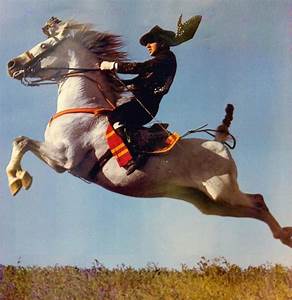
Label: cavallo